Olave Sinclair

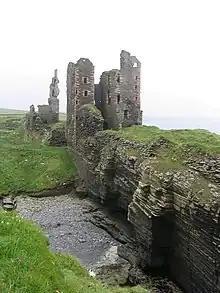
Olave Sinclair had a stroke and was carried by sea to Girnigoe Castle

Robert Stewart of Strathdon, a half-brother of Mary, Queen of Scots, who later became the Earl of Orkney was given the lands of Orkney and Shetland in 1565. William Murray of Tullibardine, the Comptroller, was appointed as foud. Sinclair continued in his role and was called the "foud depute". In July 1567, the Privy Council of Scotland asked Sinclair, as a "receiver" of rents, to submit an account for the queen's income in previous years and come to Edinburgh to show it to the lords and auditors of the Scottish exchequer.